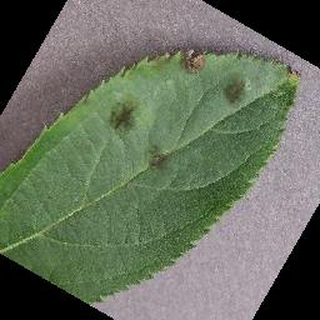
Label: apple_apple_scab